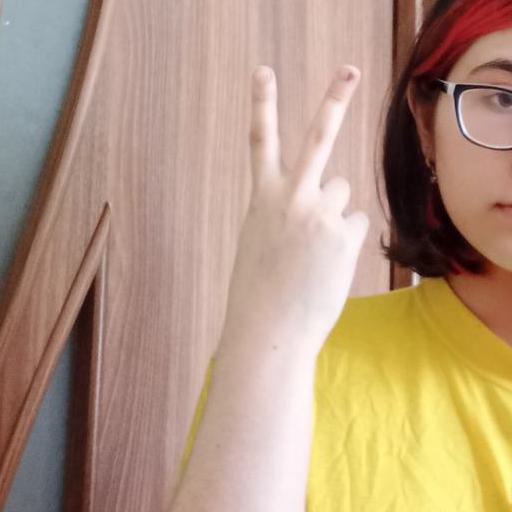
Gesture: peace_inverted